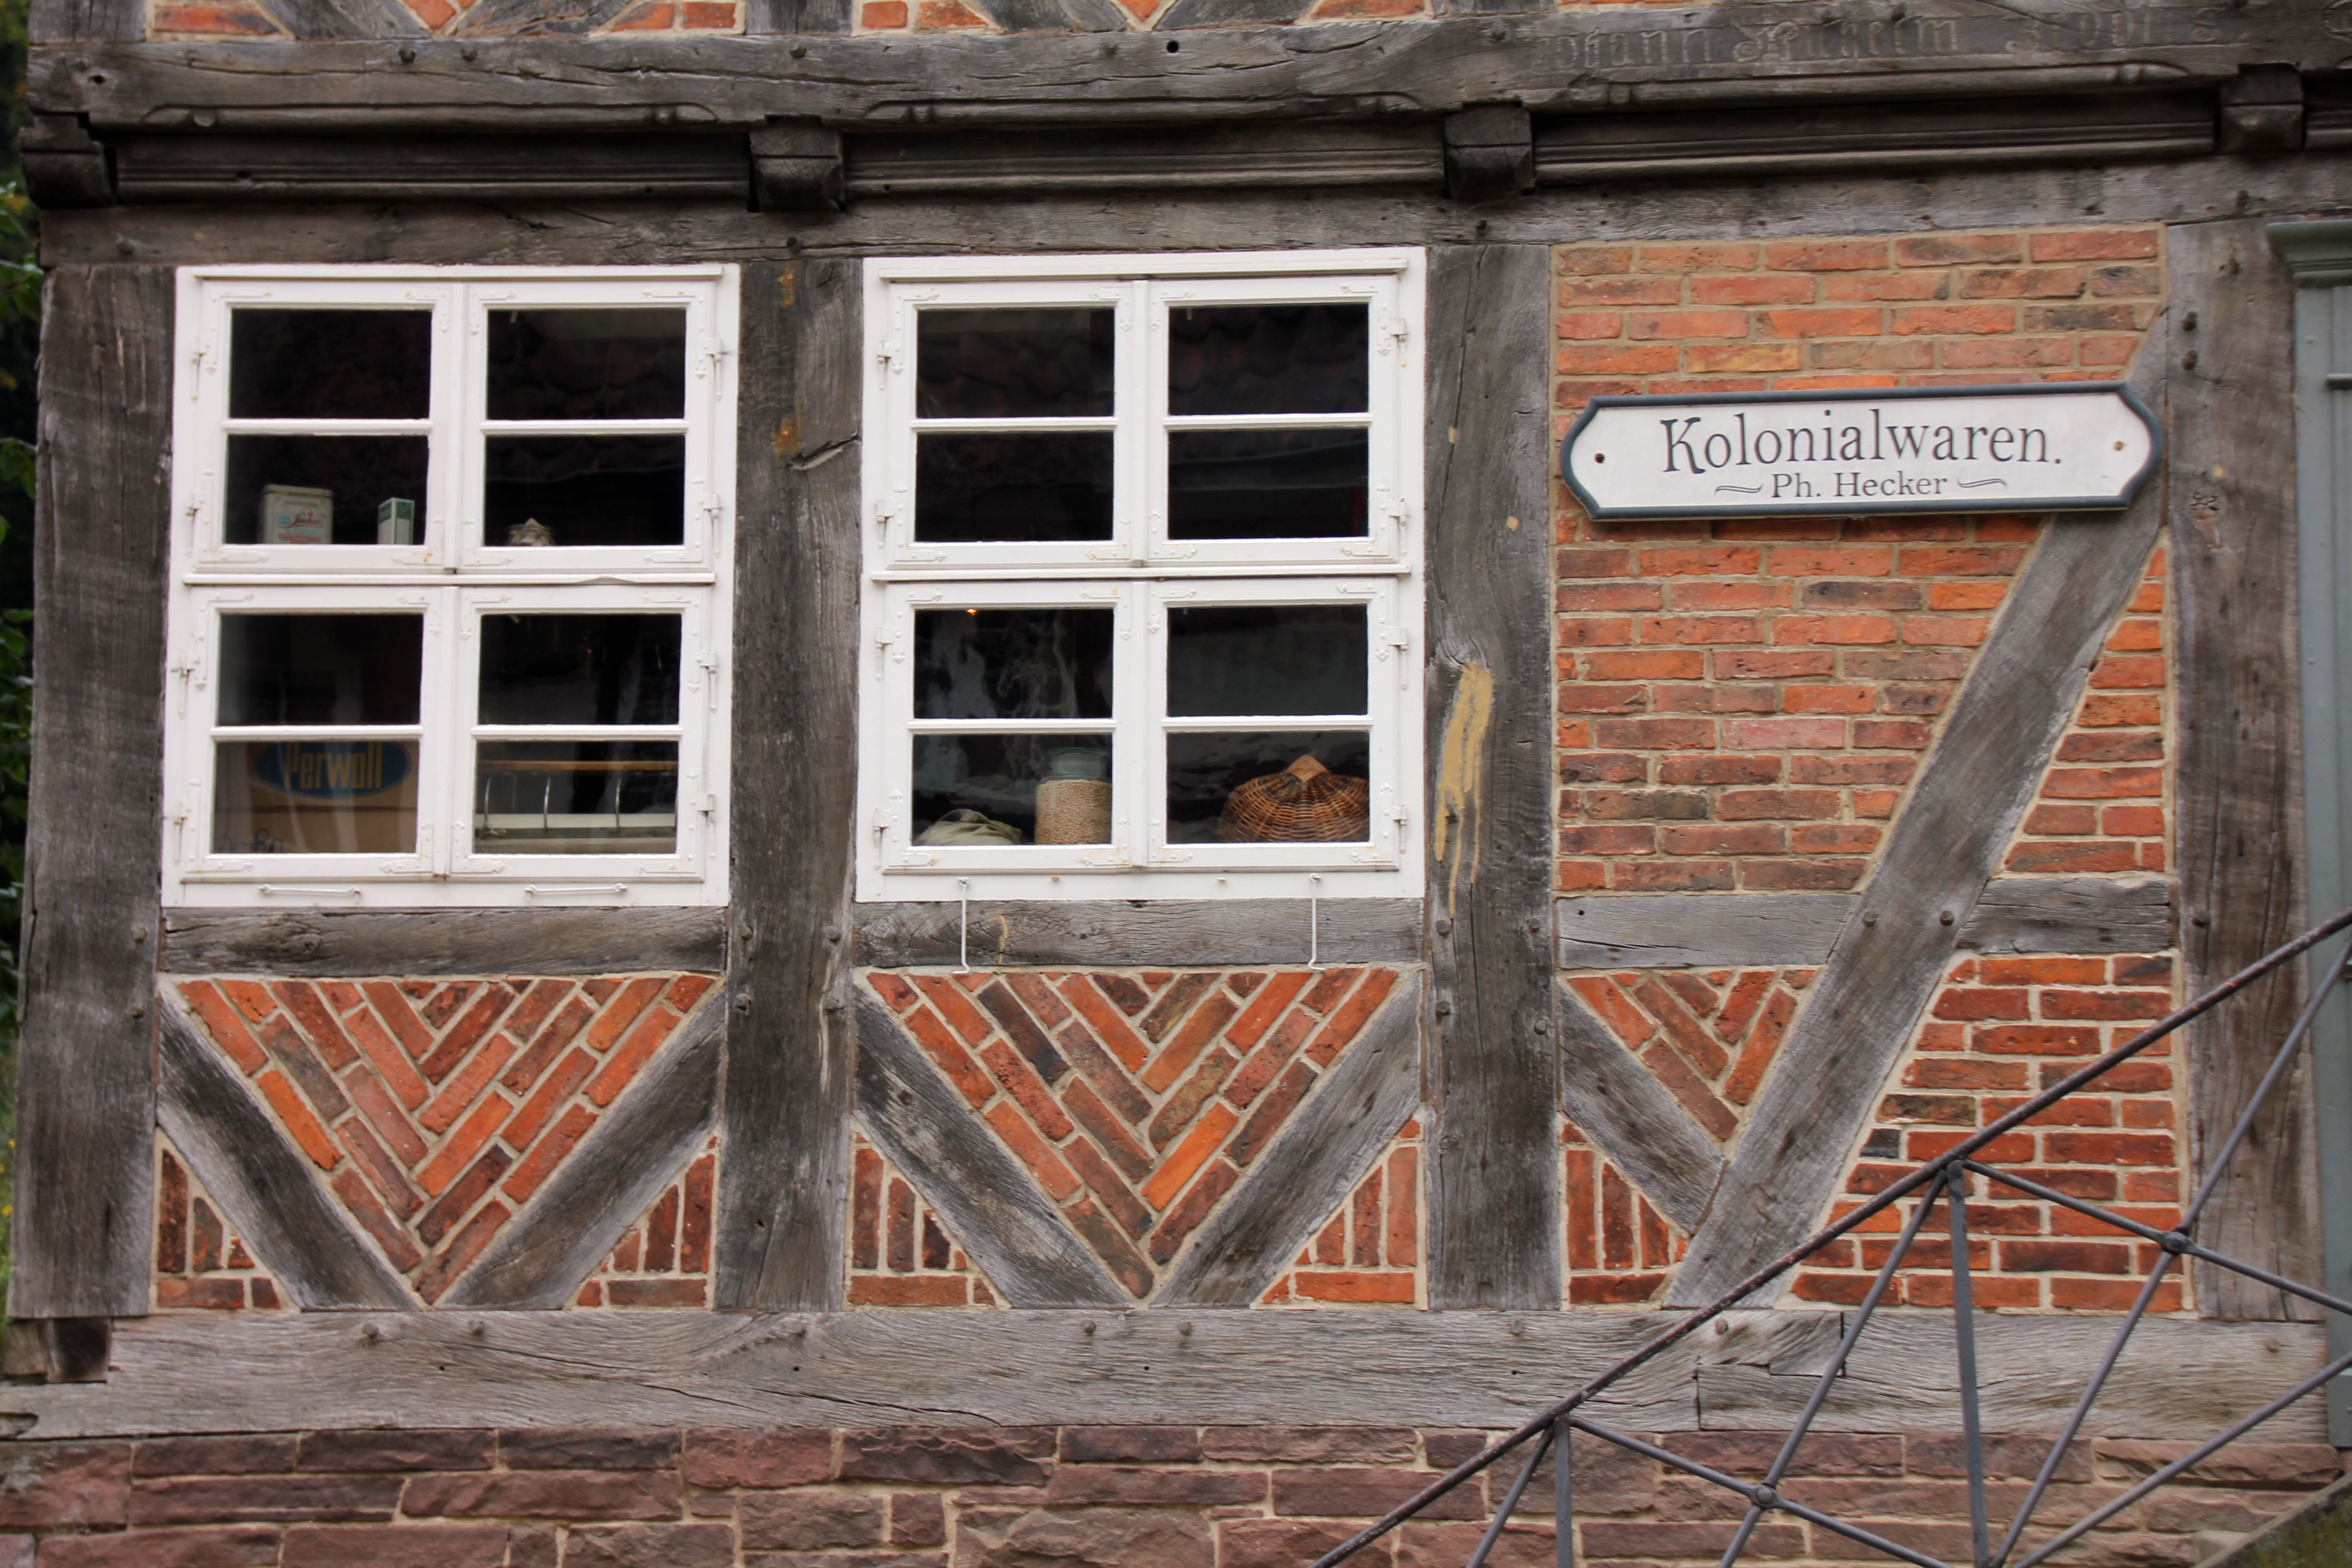
architecture, wood, house, window, building, home, wall, shop, facade, brick, font, estate, masonry, fachwerkhaus, purchasing, truss, urban area